John Coleman (outfielder/pitcher)

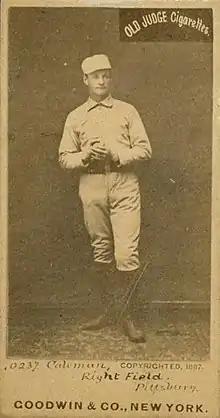
1887 baseball card of Coleman

John Francis Coleman (March 6, 1863 – May 31, 1922) was an American professional baseball outfielder and pitcher. He played in Major League Baseball (MLB) for the Philadelphia Quakers, Philadelphia Athletics, and Pittsburgh Alleghenys from 1883 to 1890. Coleman holds the MLB single-season record for pitching losses, with 48.